Jakko Jakszyk

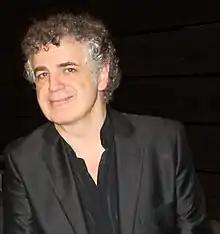
Jakszyk in 2014

Since 2002, Jakszyk's connections to the musicians in and around King Crimson had grown closer (via the 21st Century Schizoid Band, Gavin Harrison's recruitment into King Crimson in 2007, and Jakszyk's own developing friendship with Robert Fripp, which led to Jakszyk being invited to remix King Crimson's 1995 album "Thrak" for reissue) . In January 2010, Jakszyk and Fripp began recording ambient instrumental pieces on a casual basis: this eventually developed into a full song-based project involving Mel Collins. Gavin Harrison and King Crimson bass player Tony Levin were brought in to complete the recordings, which were released in May 2011 on the Panegyric label as an album called "A Scarcity of Miracles" credited to Jakszyk Fripp & Collins. At the time, King Crimson was in a "dormant" phase, but the involvement of three current band members, one former band member and a previously separate singer-songwriter in this new project led to speculation that King Crimson was about to reactivate and would recruit Jakszyk as a new frontman.